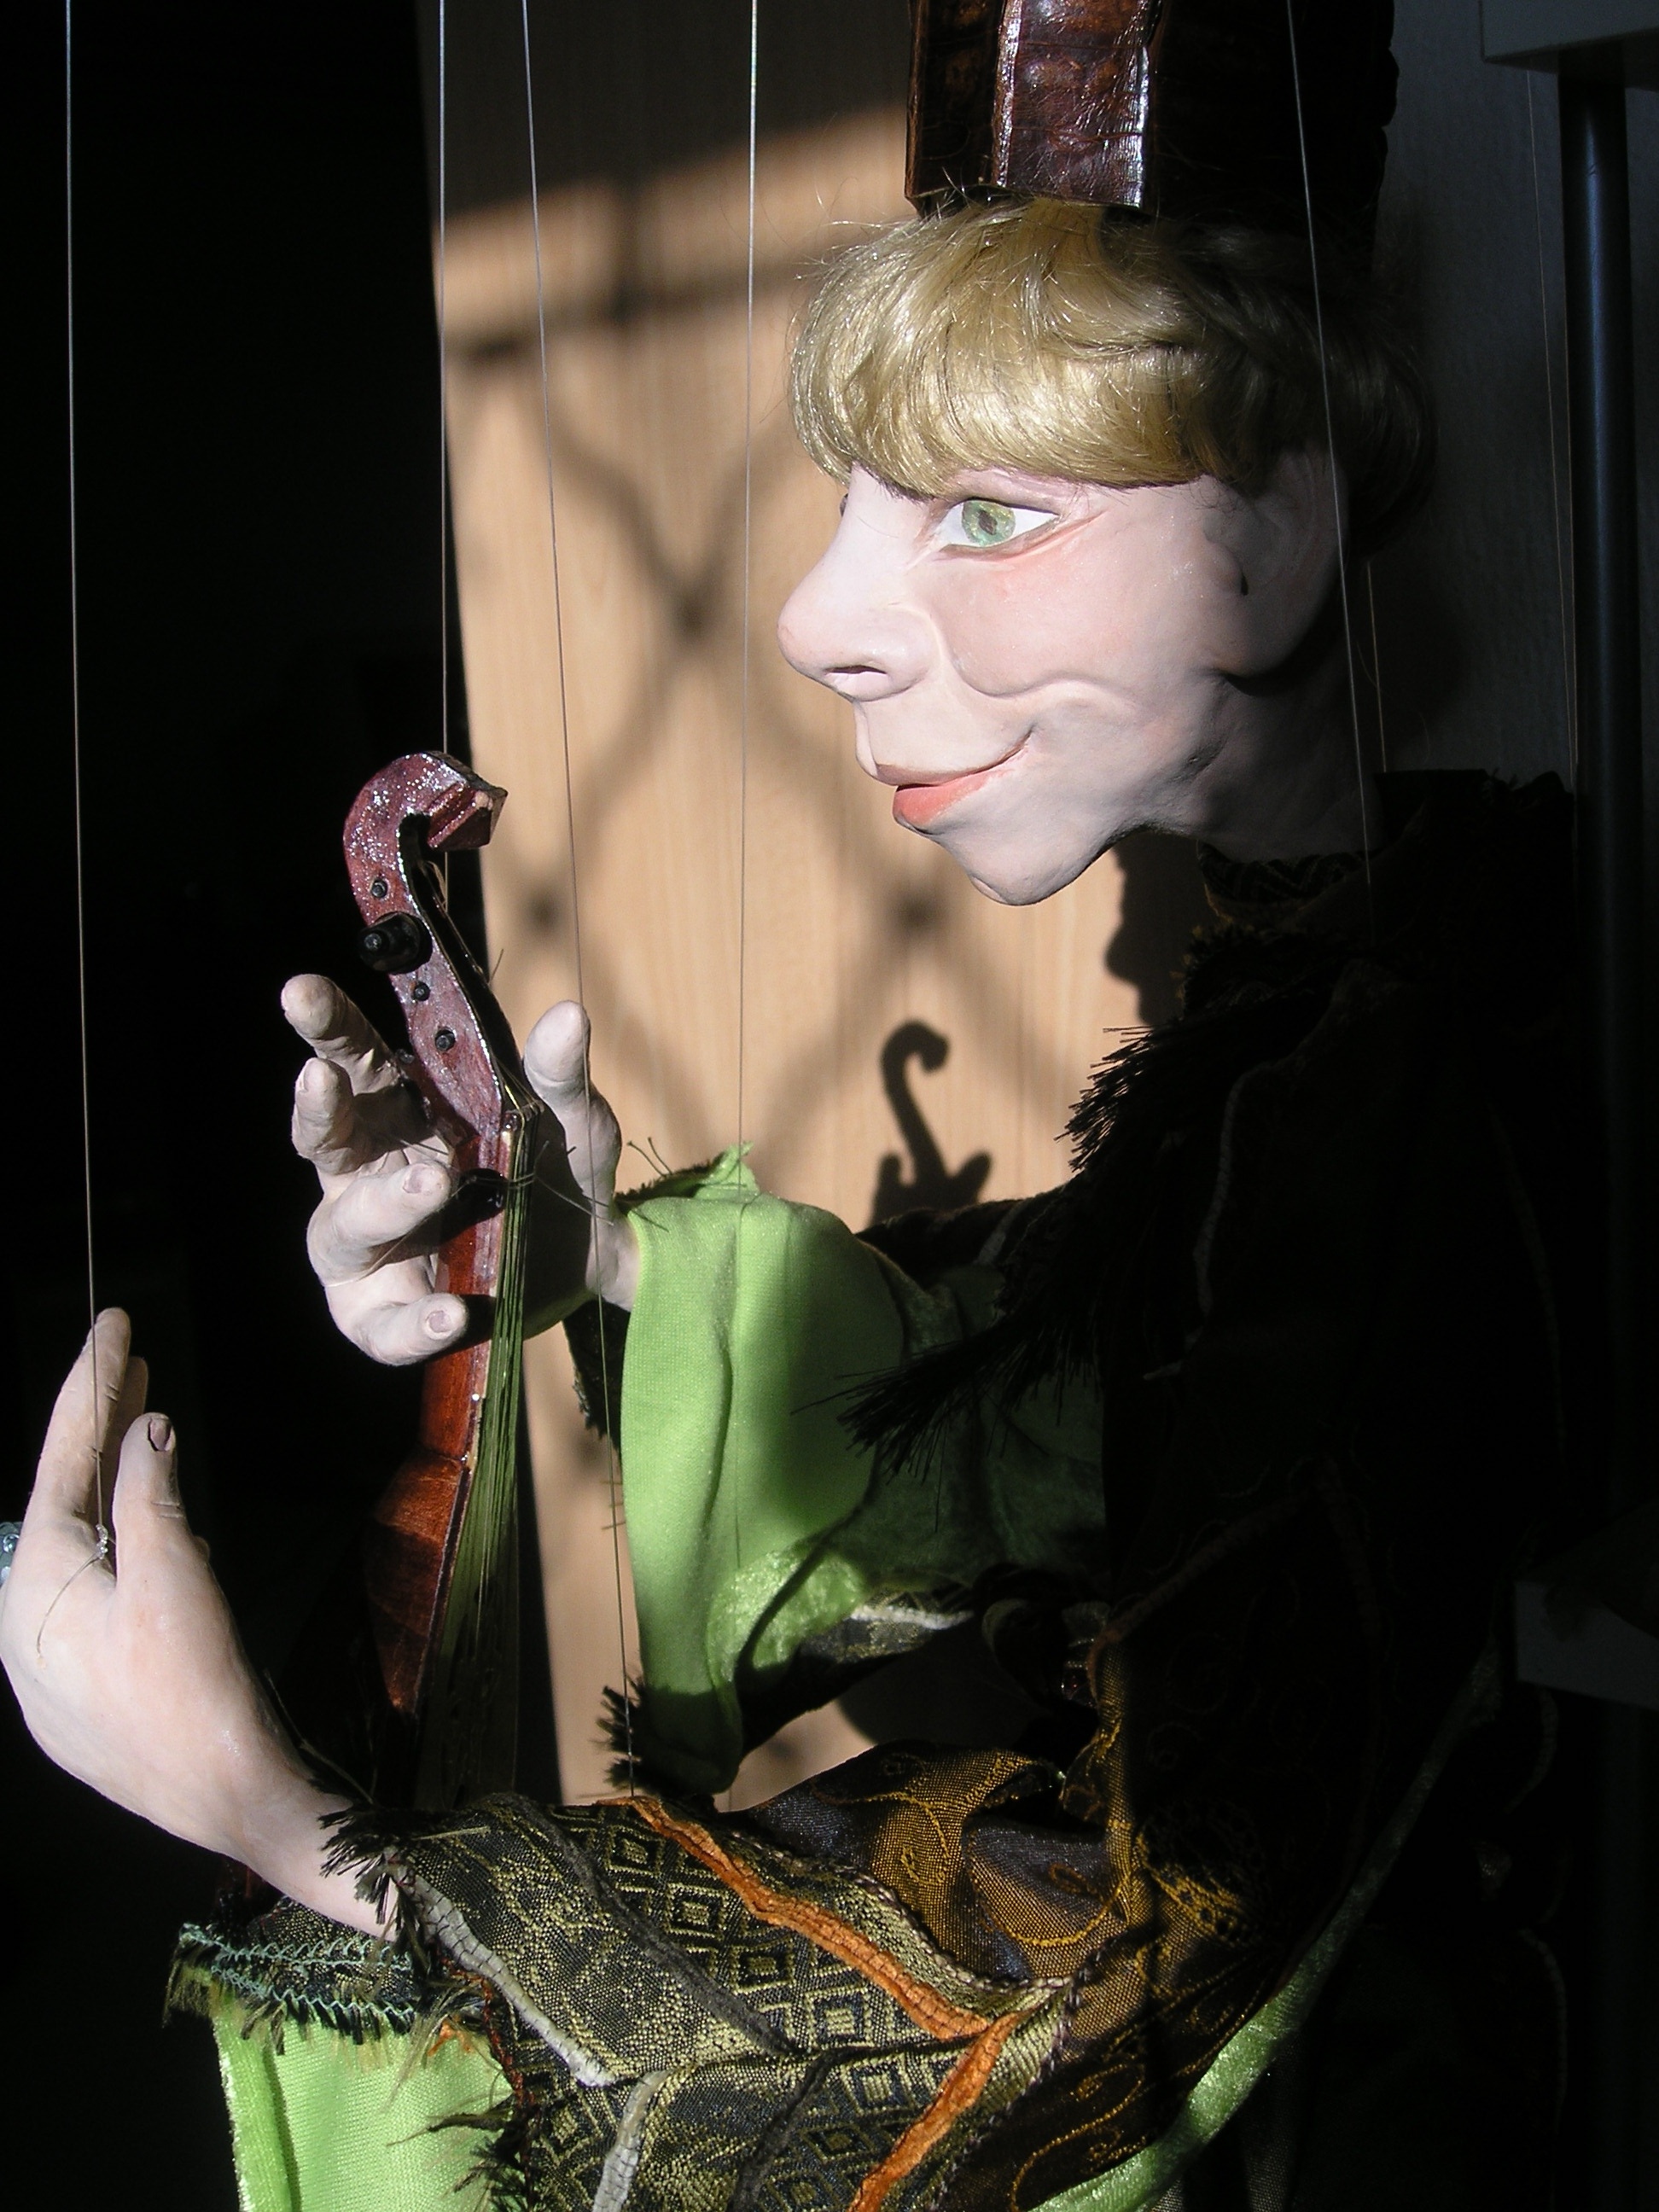
child, fashion, clothing, lady, puppet, glasses, costume, troubadour